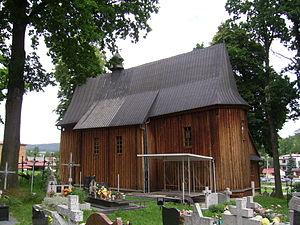
Iwkowa est une localité polonaise, siège de la gmina d'Iwkowa, située dans le powiat de Brzesko en voïvodie de Petite-Pologne.